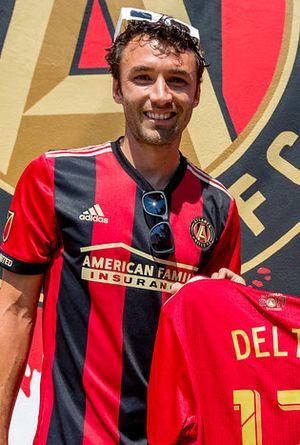
Michael Parkhurst est un joueur international américain de soccer, né le 24 janvier 1984 à Providence dans le Rhode Island évoluant au poste de défenseur central.